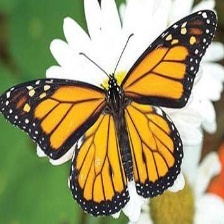
Species: MONARCH
Butterfly family (ImageNet category): monarch